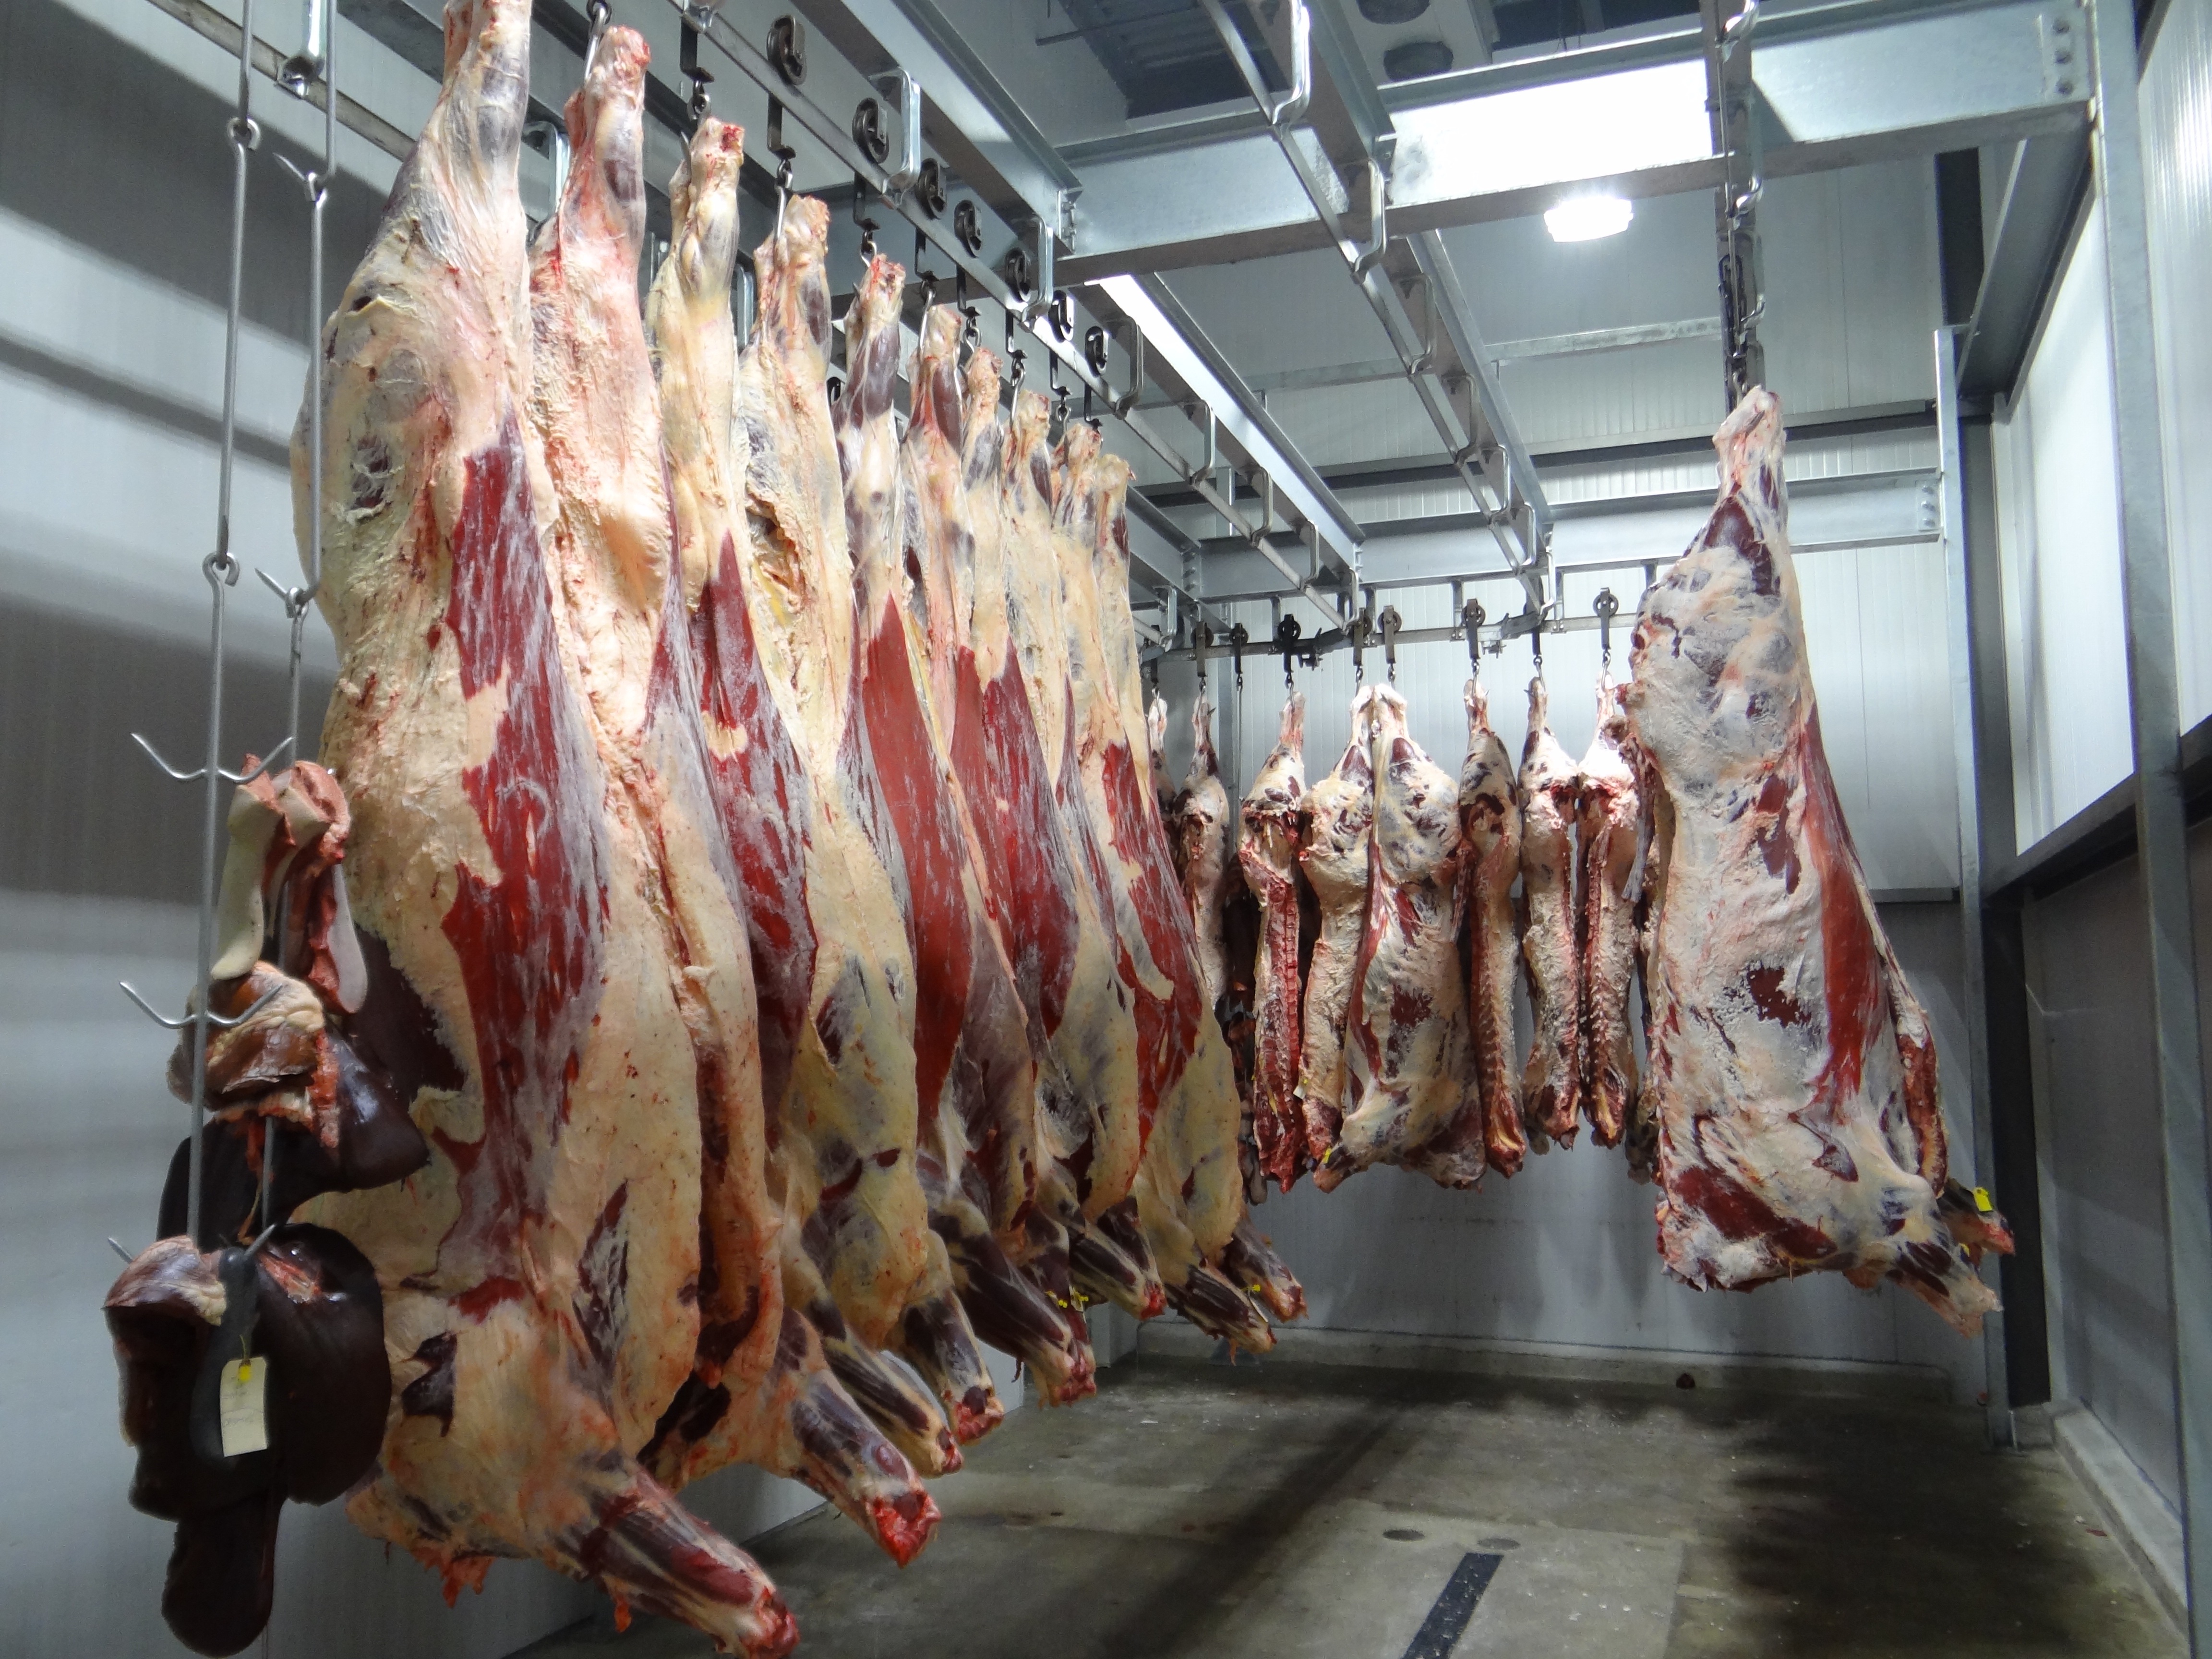
building, food, cow, fish, meat, beef, facility, processing, retail, butcher, slaughterhouse, animal source foods, slaughter house